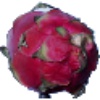
Label: Pitahaya Red 1